History of Valais

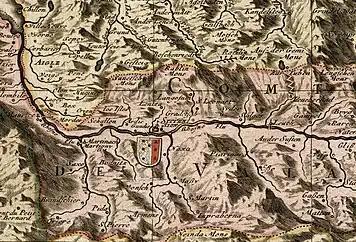
Map of the "county of Valais" in 1693 during the period of the Republic of the Seven Tithings.

In 1536, when Bern invaded the Pays de Vaud for the second time after 1476, the Valaisans invaded the Chablais as far as Lake Geneva, also in the hands of the Duchy of Savoy. They even occupied the region between Saint-Gingolph and Thonon, and wanted to push as far as Evian, but joined forces with Bernese troops from Geneva at the Dranse. Under the 1569 Treaty of Thonon, the Duke of Savoy granted them Chablais, and the Valaisans reluctantly returned what is now French Chablais, between Saint-Gingolph and Thonon, with the right bank of the Morge de Saint-Gingolph marking the border. The parish of Saint-Gingolph, now situated between two states, nonetheless remained part of the diocese of Annecy, formerly the diocese of Geneva.